David Monteath

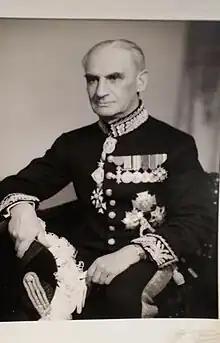
Sir David Taylor Monteath

Sir David Taylor Monteath (7 April 1887 – 27 September 1961) was a British civil servant, working at the India Office in London, who was the last Permanent Under Secretary of State for India and Burma before independence meant that the post was no longer required.